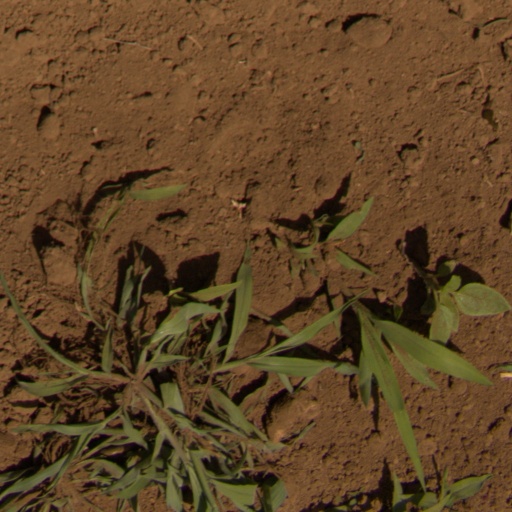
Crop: Jerusalem artichoke